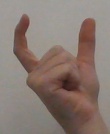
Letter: nun